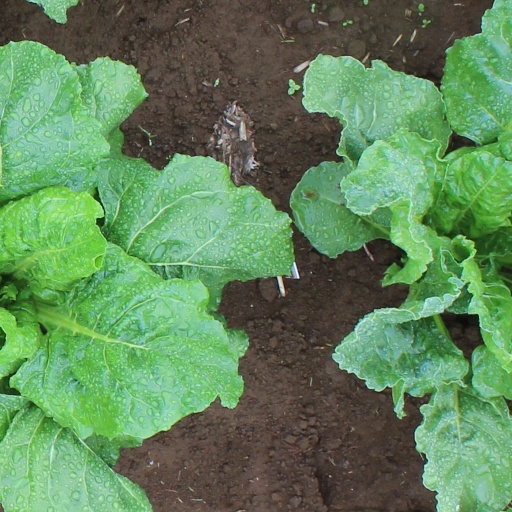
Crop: sugar beet